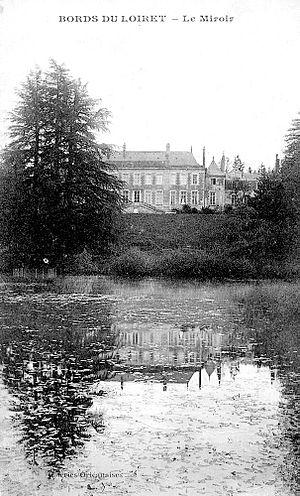
Le Bouillon est une résurgence formant la source principale du Loiret, affluent de la Loire.
Le Loiret est une rivière située dans le département du Loiret auquel il a donné son nom, dans la région Centre-Val de Loire.